Eucort

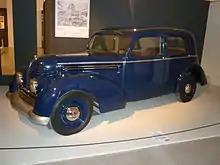
Eucort Turismo, 1947

Eucort (Eusebio Cortés SA) was a Spanish automobile manufacturer based at Barcelona from 1945 till 1953.